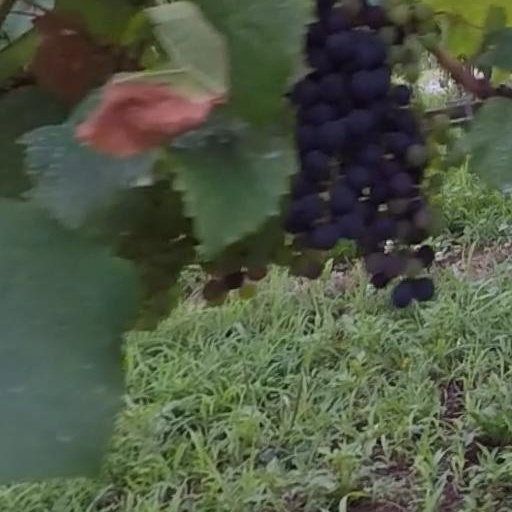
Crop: grape